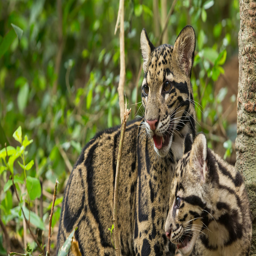
clouded leopard cubs in the wild - photo #